Meitei people

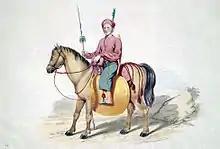
An 1855 watercolour of a "Kathe" horseman in the Burmese royal service

Myanmar is home to a sizeable community of Meiteis, who are called "Kathe" in Burmese. Unlike other Hindu communities in Myanmar, the Meitei resemble other Burmese ethnic groups in terms of physical appearance, which has accelerated their assimilation and integration into Burmese society. In the early 1950s, Burmese Meiteis numbered approximately 40,000, with a third of them residing in Mandalay. Current estimates are approximately 25,000. Meiteis have resettled throughout the country, including in villages near Myitkyina to the north, Homalin, Kalewa, Pyay, in the center of the country, and Yangon to the south. They continue to practice Hinduism in Myanmar.